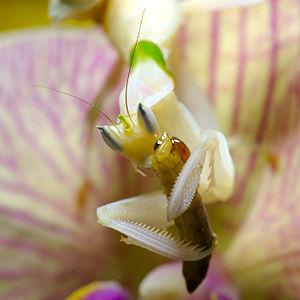
Mante orchidée (Hymenopus coronatus)